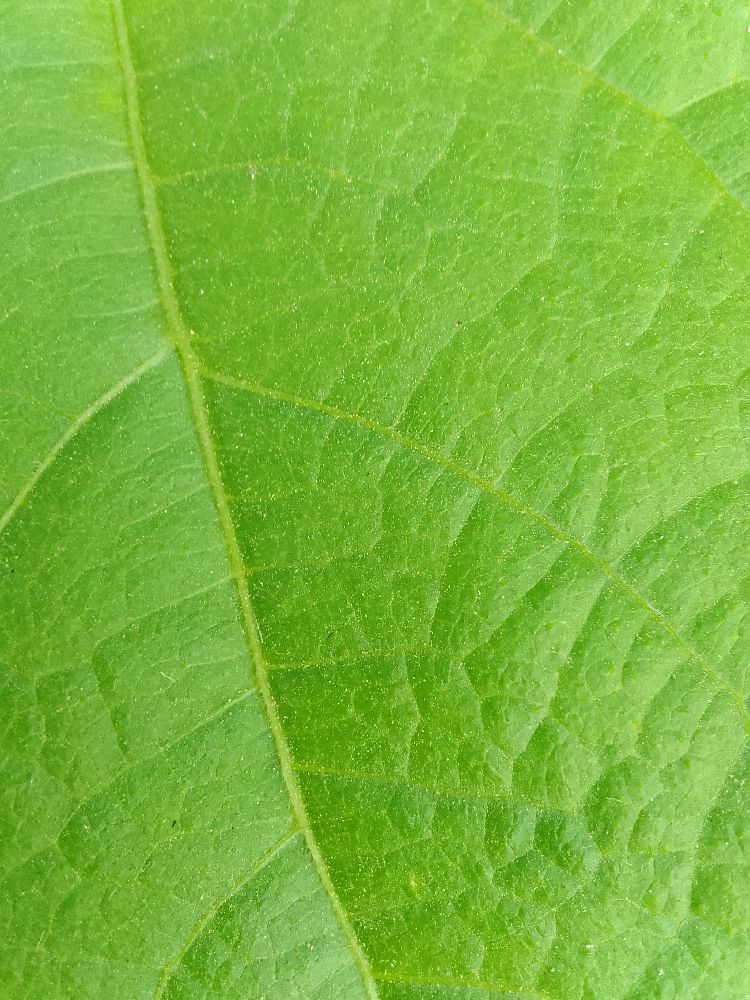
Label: healthy